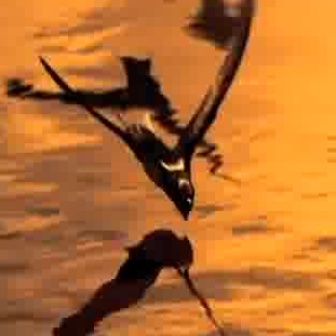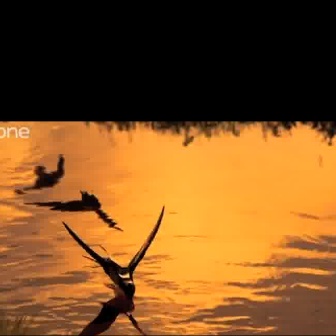
  Please identify the target specified by the bounding box [36,4,252,220] in the first image and locate it in the second image. Return the coordinates in [x_min,y_min,x_max,y_max] format.
Answer: [61,203,165,308]